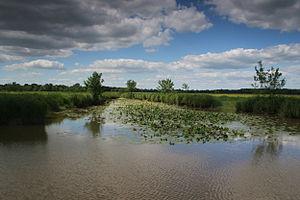
Paysage de l'Ile Saint-Aubin
Angers est une commune de l'Ouest de la France située au bord de la Maine, préfecture du département de Maine-et-Loire dans la région Pays de la Loire.
En France, une zone naturelle d’intérêt écologique, faunistique et floristique, abrégée par le sigle ZNIEFF, est un espace naturel inventorié en raison de son caractère remarquable.
L'île Saint-Aubin est une île formée par la Vieille Maine, la Sarthe et la Mayenne, située au nord d'Angers, dans les Basses vallées angevines, dont l'île représente 1/10ᵉ de la superficie.